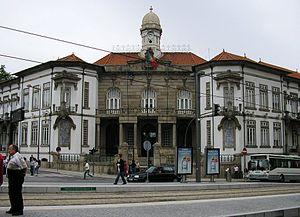
Vila Nova de Gaia est une ville du Portugal du District de Porto qui se trouve face à la grande ville de Porto séparée par le Douro à laquelle elle reliée grâce au Pont Dom-Luís. Son ancien nom de Gale ou Cale aurait donné celui du comté puis du royaume de Portugal.